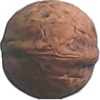
Label: Walnut 1